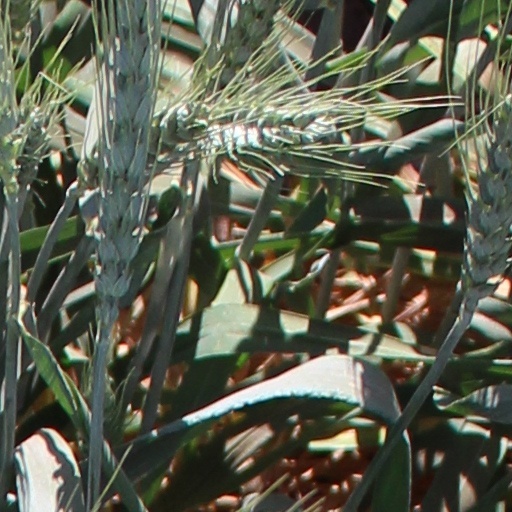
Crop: wheat